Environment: real
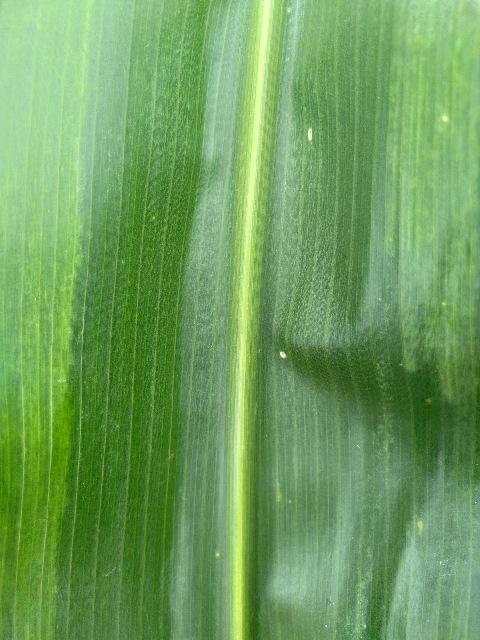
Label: lethal_necrosis